Tapajós-Arapiuns Extractive Reserve

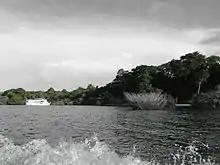
Landscape in the reserve

It is administered by the Chico Mendes Institute for Biodiversity Conservation.